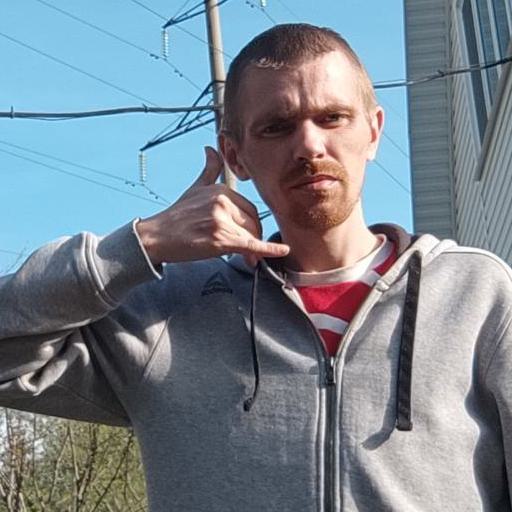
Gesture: call